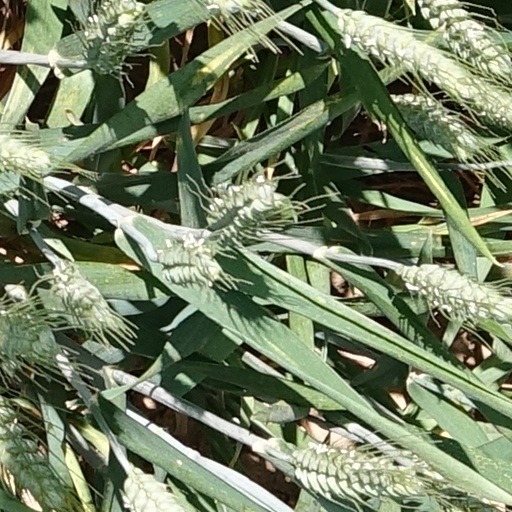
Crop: wheat